Wolf Caspar von Klengel

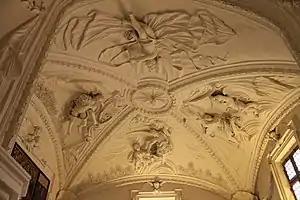
Wolf Caspar von Klengel's ceiling to the Georgskapelle in Meissen Cathedral

In 1677 he remodelled the Georgskapelle in Meissen Cathedral where George the Bearded is buried.